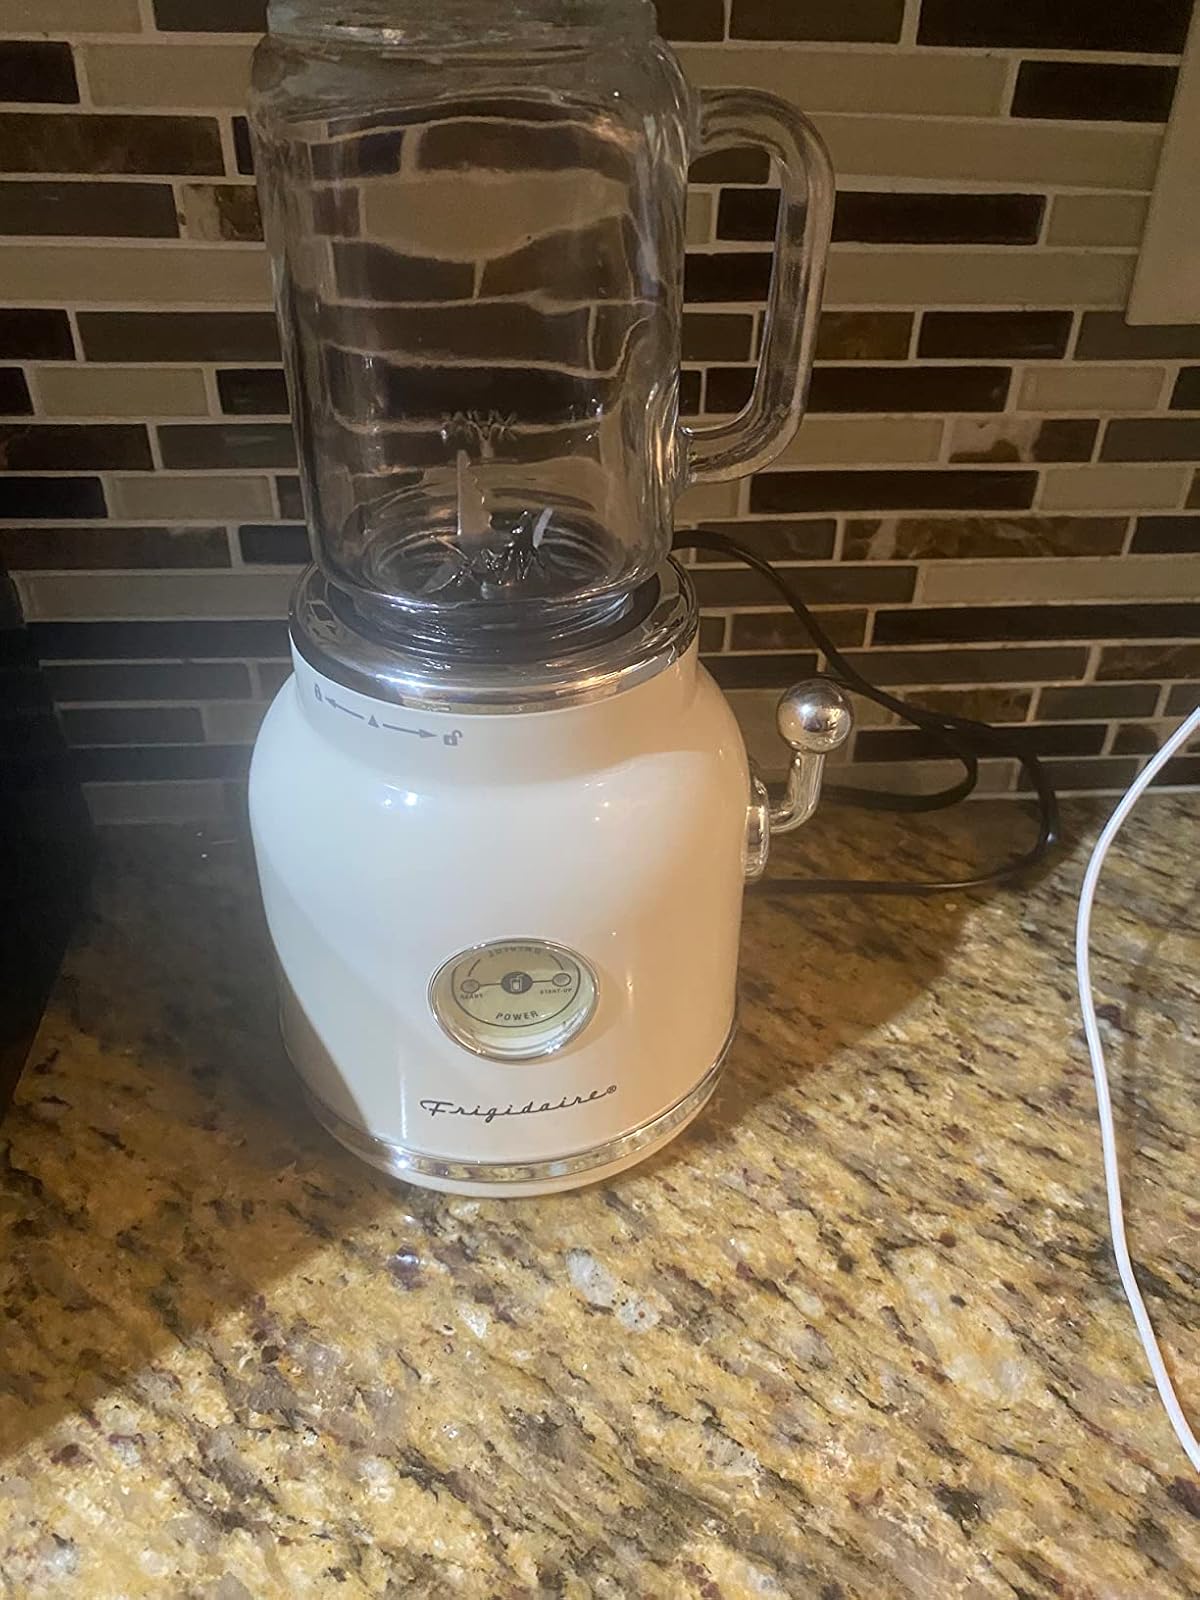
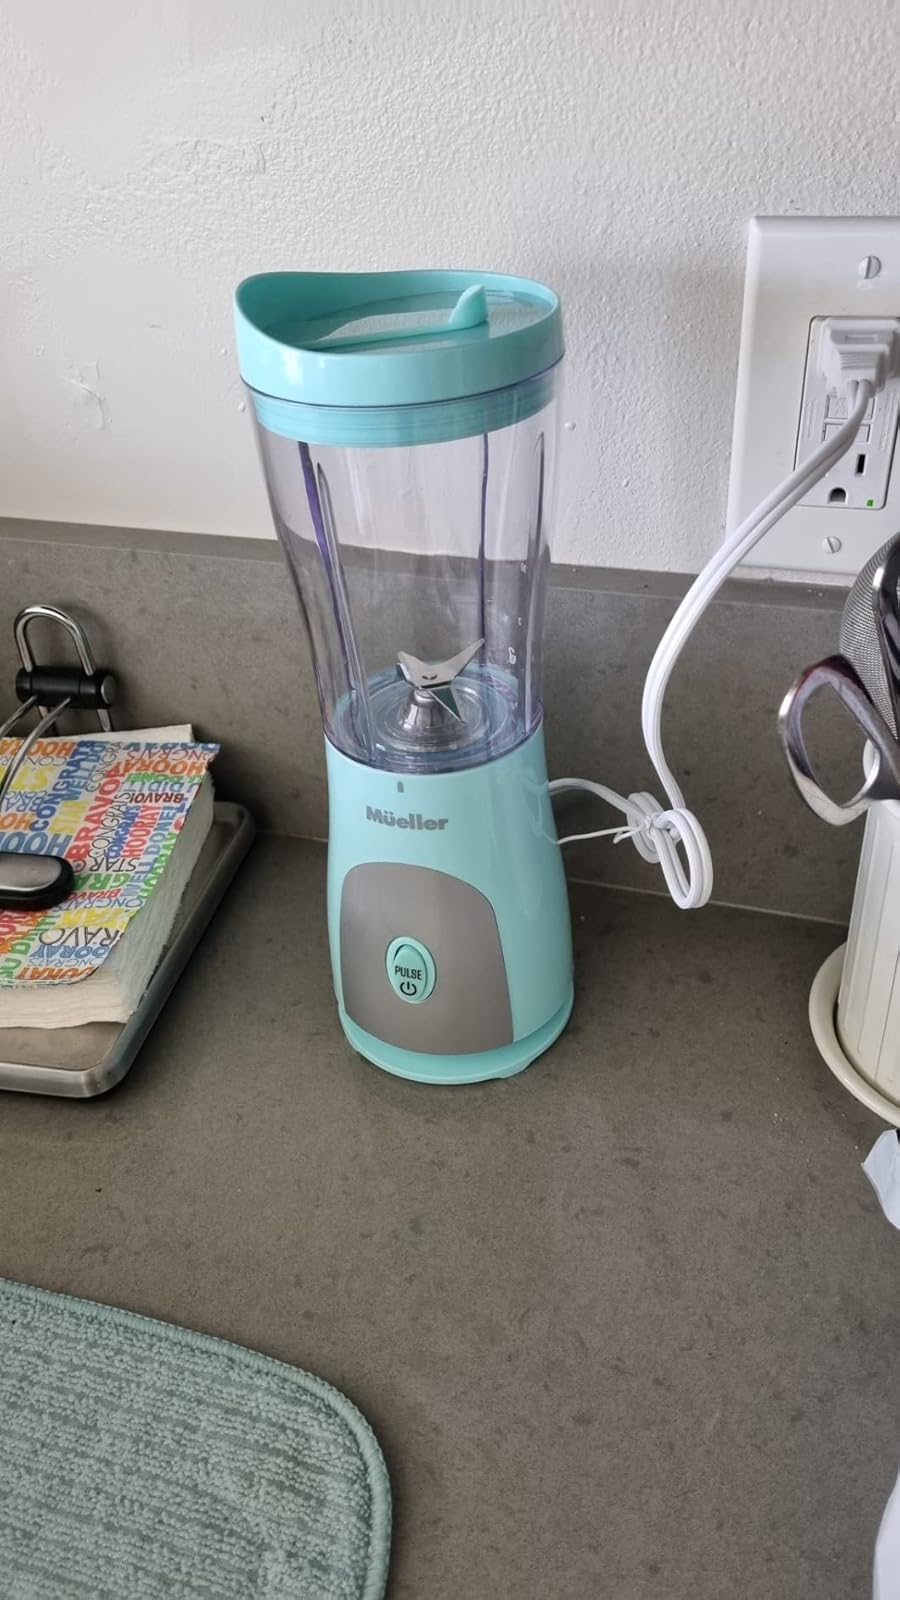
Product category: items_blender
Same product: no